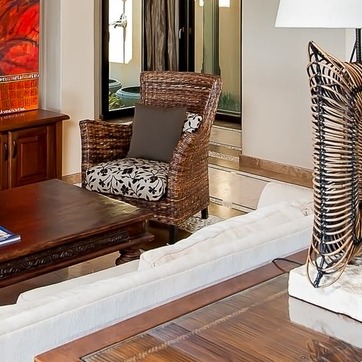
Material: other